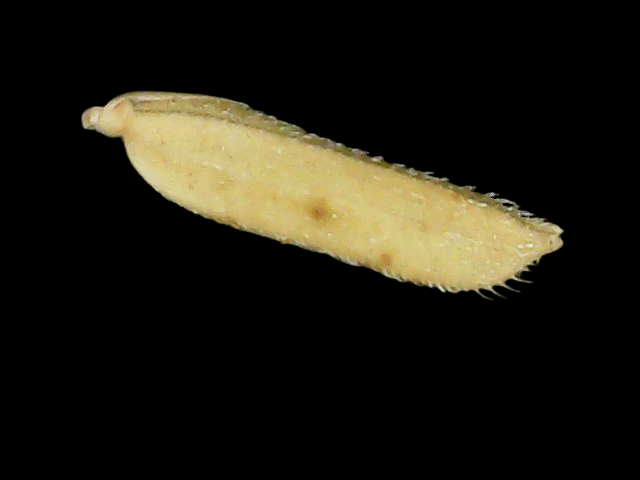
Rice variety: Binadhan20